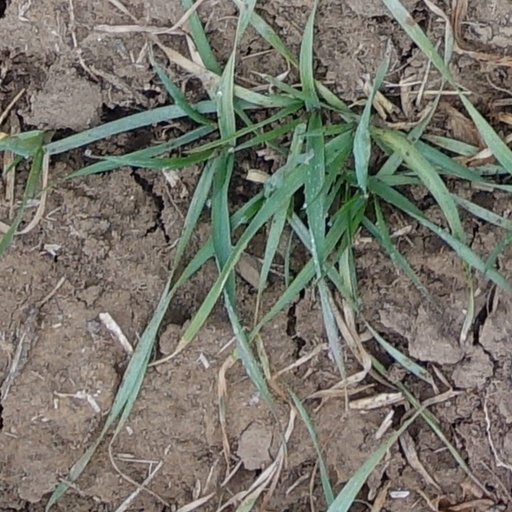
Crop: wheat